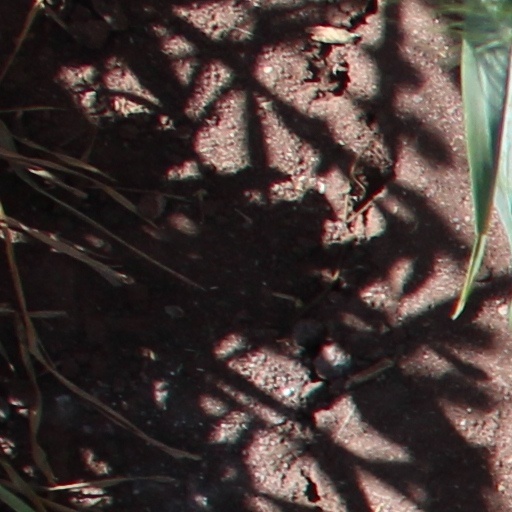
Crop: wheat